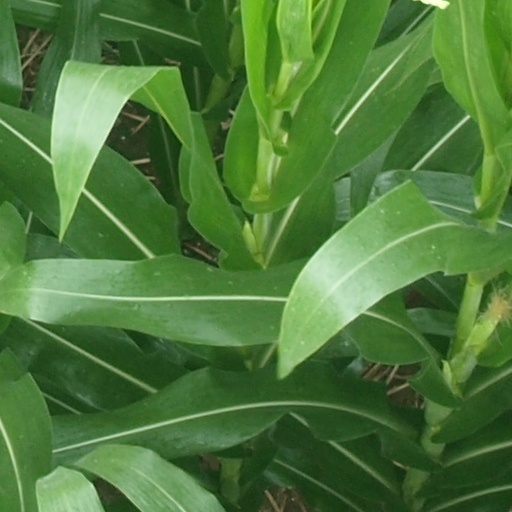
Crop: maize; corn